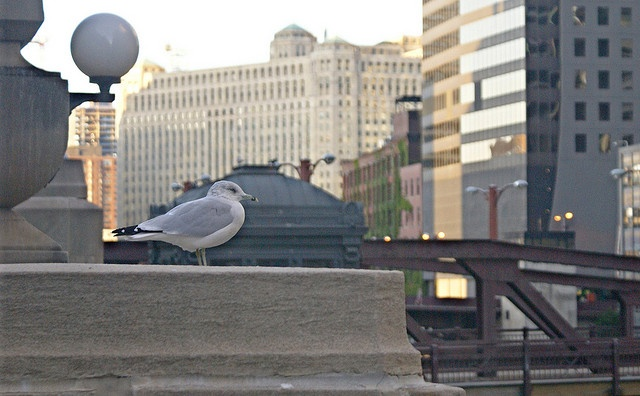
A bird sitting on top of a slab of cement.
A bird is on the steps in a large city.
A bird perched on a concrete curb in the city.
A bird stands on a ledge near a stone vase in a city.
A bird sits on concrete structure outdoors during the day.